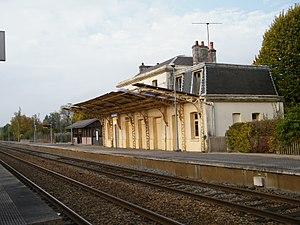
Pont-Remy, Somme, Fr, gare (2)
Pont-Remy est une commune française située dans le département de la Somme en région Hauts-de-France.
La gare de Pont-Remy est une gare ferroviaire française de la ligne de Longueau à Boulogne-Ville, située sur le territoire de la commune de Pont-Remy, dans le département de la Somme, en région Hauts-de-France.